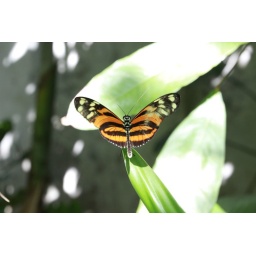
As you can see, I made a trip to butterfly house in Durham, NC. Took some nice shots there!